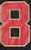
Number: 8